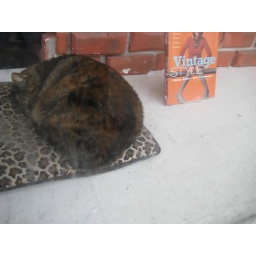
a cat in the window